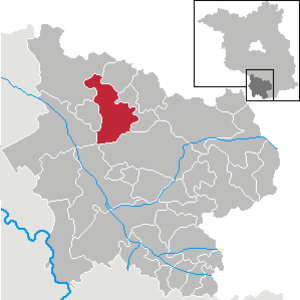
Schlieben
Kort
Schlieben er en by i landkreis Elbe-Elster i den tyske delstat Brandenburg og forvaltningssæde for Amt Schlieben.